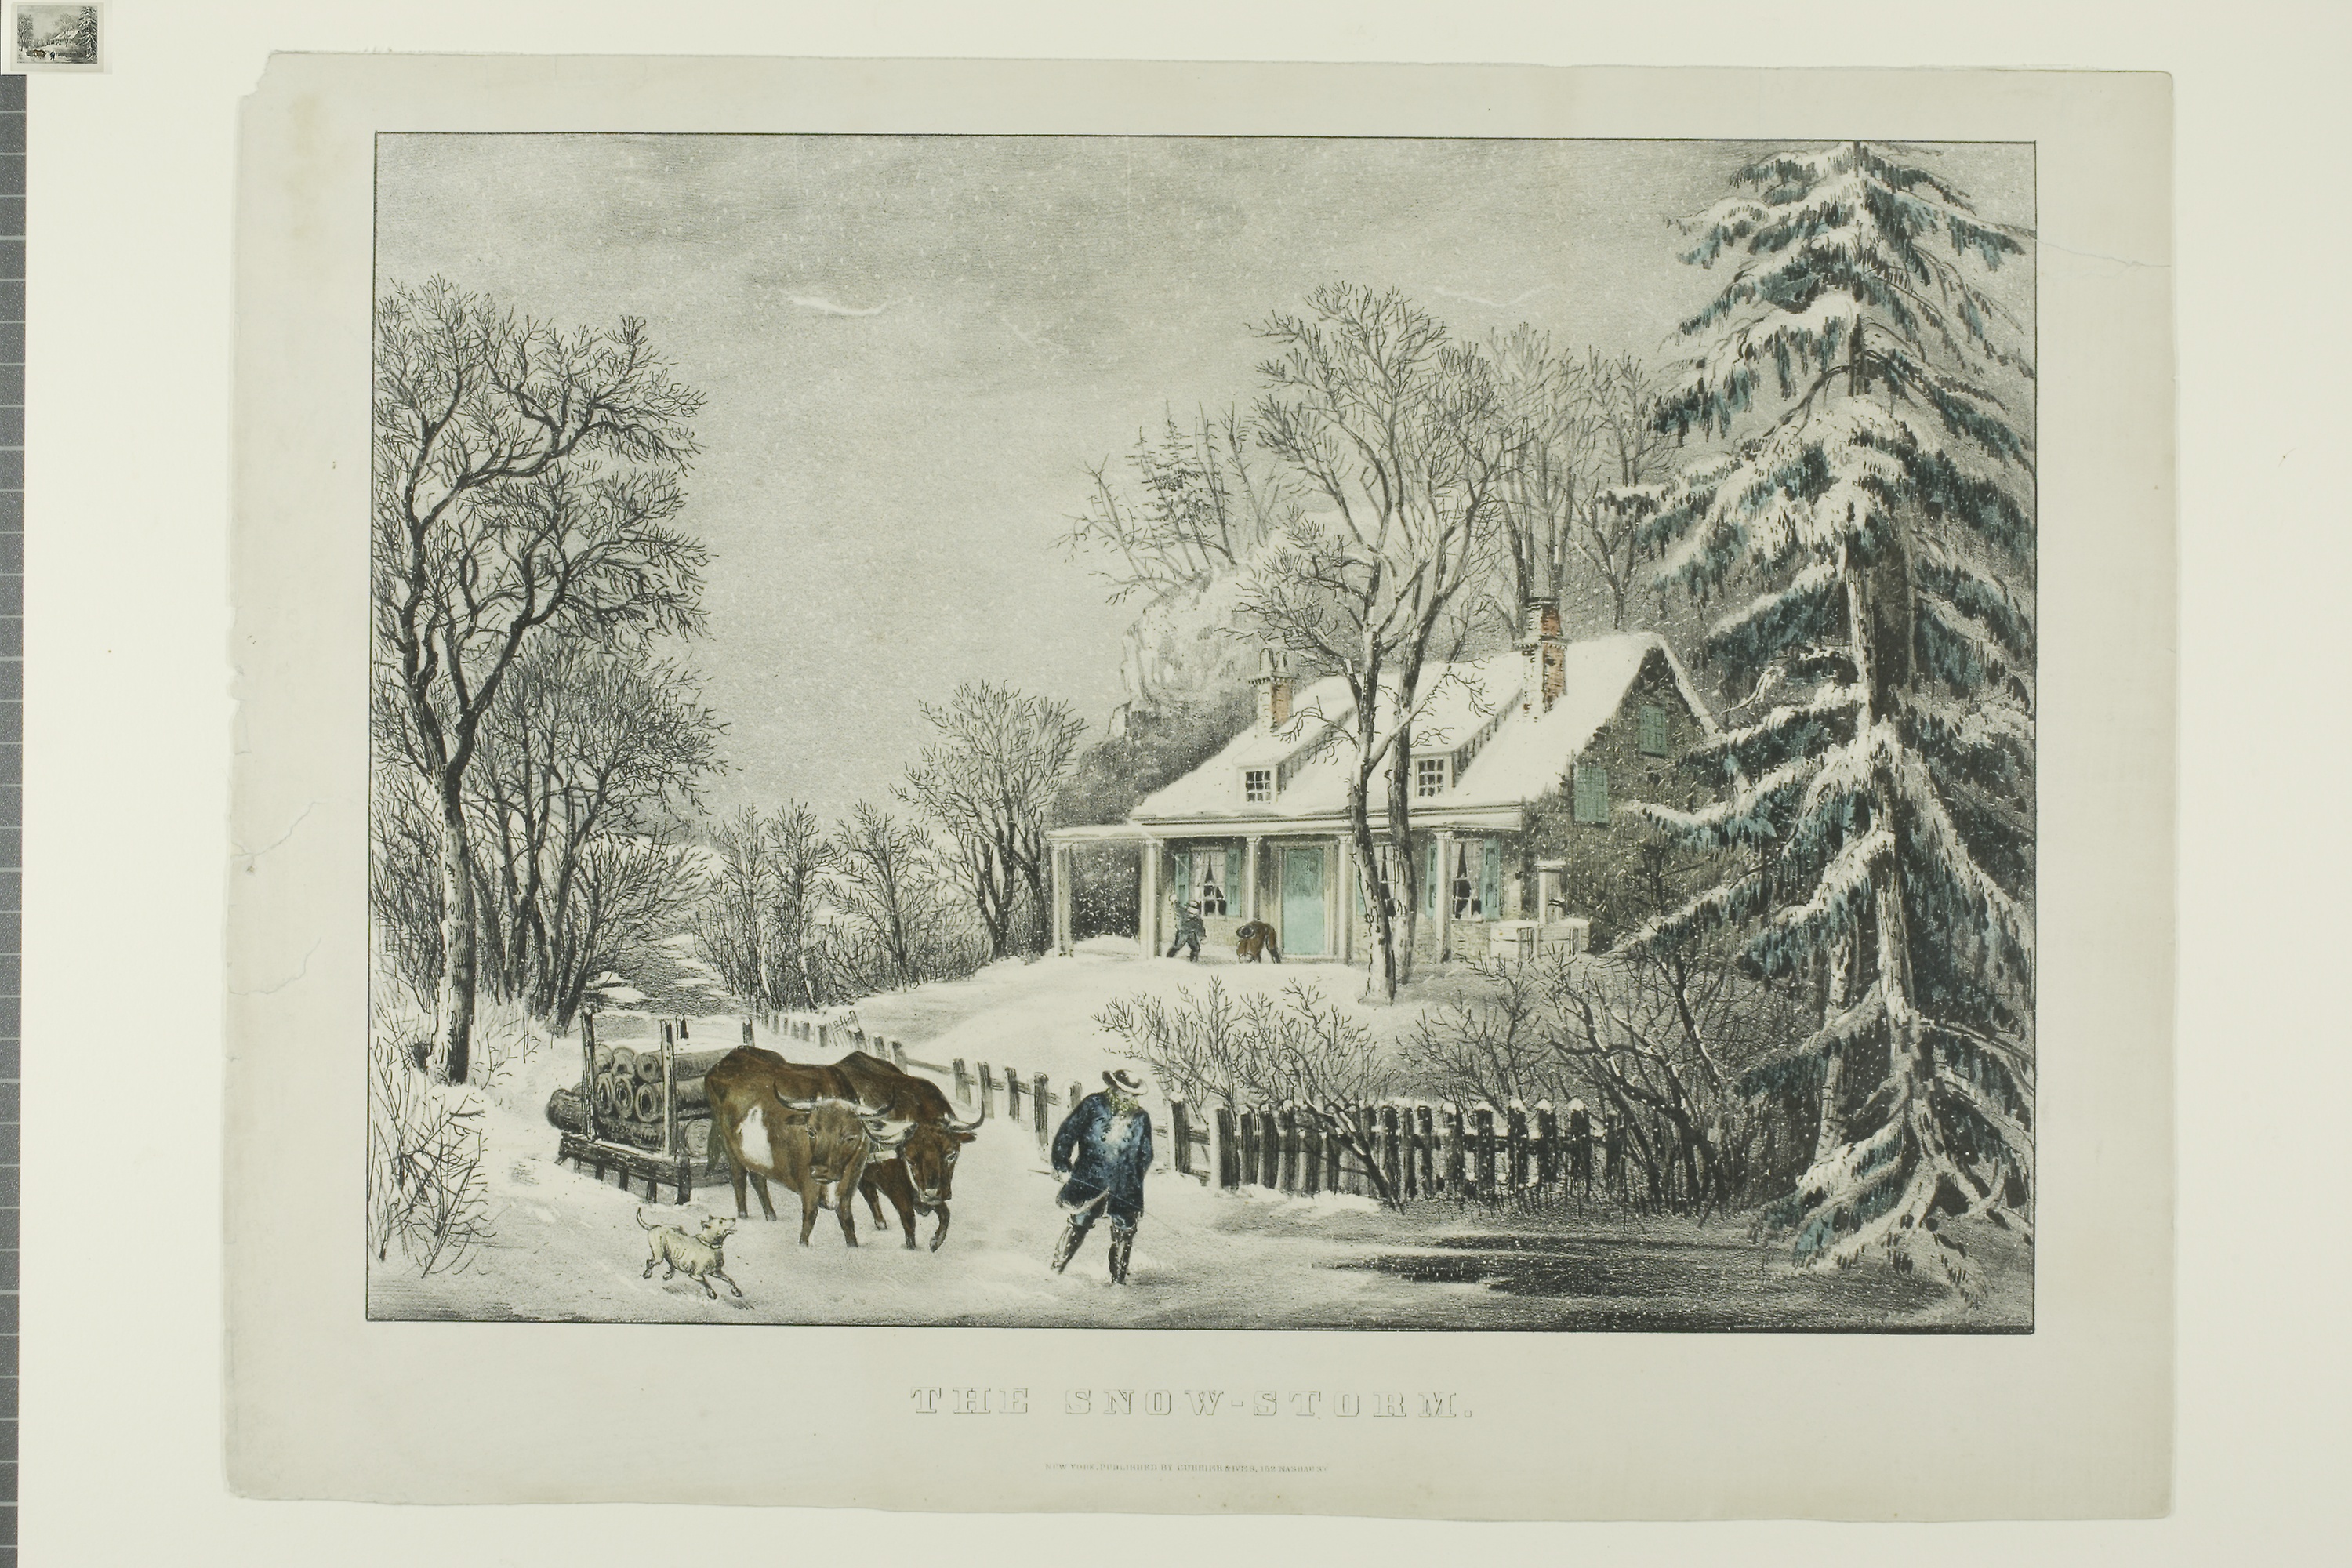
picture frame, winter, watercolor paint, paint, painting, tree, snow, artwork, drawing, art, visual arts